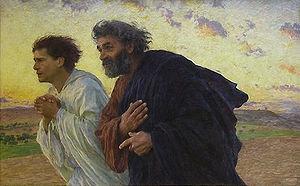
Les disciples Jean et Pierre accourant au sépulcre le matin de la résurrection. Paris, Musée d'Orsay Italiano: Il quadro di Eugène Burnand (Les disciples Jean et Pierre accourant au sépulcre le matin de la résurrection, 1898, Museo d'Orsay, Parigi) utilizzato per la copertina de Il senso religioso. Giovanni e Pietro accorrono al sepolcro di Gesù dopo la resurrezione.
Eugène Burnand est un peintre suisse né le 30 août 1850 à Moudon et mort le 4 février 1921 à Paris.
Jean est un Juif du Iᵉʳ siècle devenu disciple de Jésus.
Tu es Petrus est une locution latine tirée de l’évangile de saint Matthieu, au chapitre 16, verset 18. Les trois mots sont les premiers du verset rapportant les paroles par lesquelles, selon l'Église catholique, Jésus-Christ confie à l’apôtre Pierre la gouvernance de son Église : « Tu es Pierre, et sur cette pierre je bâtirai mon Église ».
Les Disciples Pierre et Jean courant au sépulcre le matin de la Résurrection est un tableau d'Eugène Burnand peint en 1898.